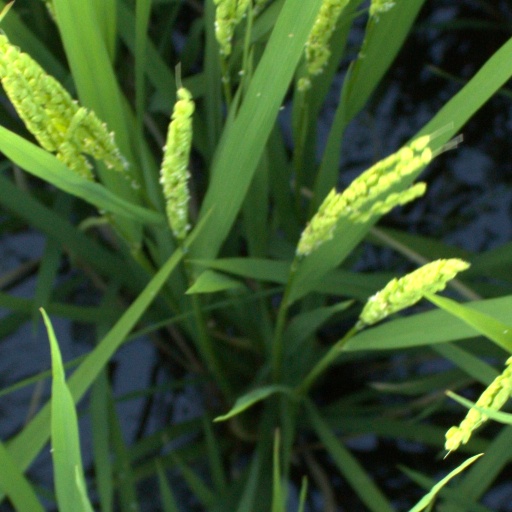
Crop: rice